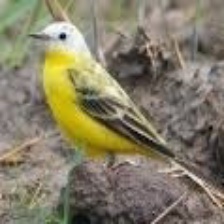
Species: FOREST WAGTAIL
Scientific name: DENDRONANTHUS INDICUS